Figs or Pigs?

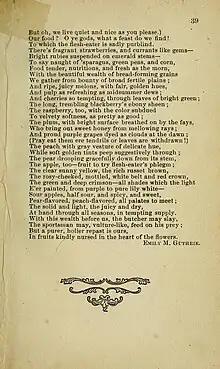
The final page, with a poem by Emily M. Guthrie, "Vegetarian Life"

The author, Reverend James Madison Allen, became a vegetarian during his teenage years, after reading, observation, reflection, and instinct led him to determine that the use of animal food "tends to degrade and brutalize the human race." The April 1898 issue of "Food, Home and Garden" explains that at age sixteen, Allen commenced seven years of academic and collegiate study, taking up the study of phrenology, or the science of measuring the skull to predict mental traits, after a traveling lecturer introduced him to books published by Fowler and Wells, the most prolific disseminator of phrenological materials throughout the nineteenth century. It was during this period of his life that he proposed to his brother to abstain from meat for two weeks, and that he had "never once since eaten nor been tempted to eat a mouthful of dead (or live) hog."